Jean Orchampt

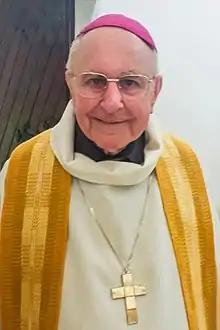

Jean Pierre Marie Orchampt (9 December 1923 – 21 August 2021) was a French prelate of the Roman Catholic Church. Prior to his death, he was the oldest living bishop from France, at the age of 97.